St. Andrew's Church, Gentofte Municipality

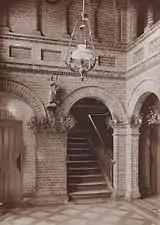
The vestibule of St. Andrew's College

The church was built at the initiative of Polly Berling, the widow of book printer and Berlingske Tidende-owner Carl Berling. She had converted to Catholicism in 1869. The couple lived at Ordrupshøj in Ordrup.